The Mirage (2015 film)

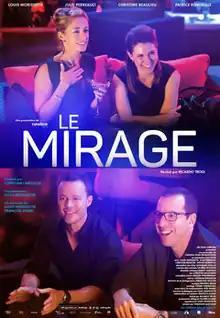
Theatrical release poster

The Mirage is a 2015 Canadian comedy-drama film from Quebec. Written by Louis Morissette and directed by Ricardo Trogi, the film marked Trogi's first time directing a screenplay he had not written himself.